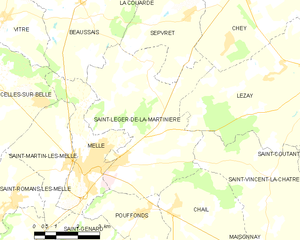
Carte des communes françaises Saint-Léger-de-la-Martinière